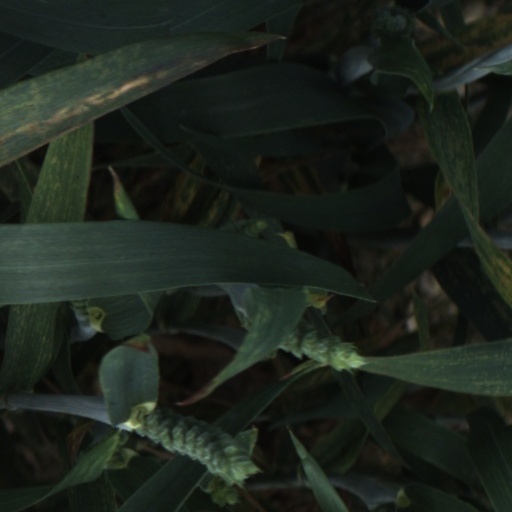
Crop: wheat